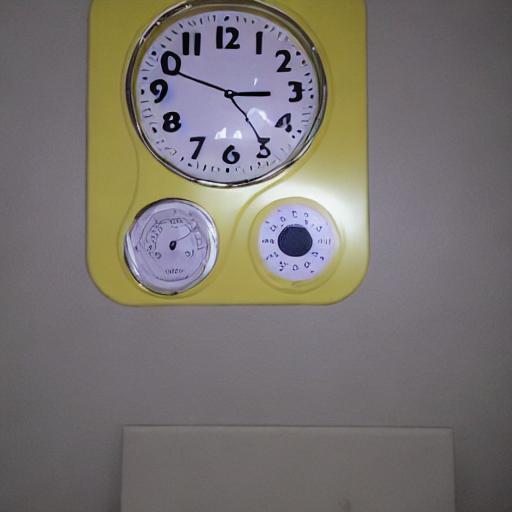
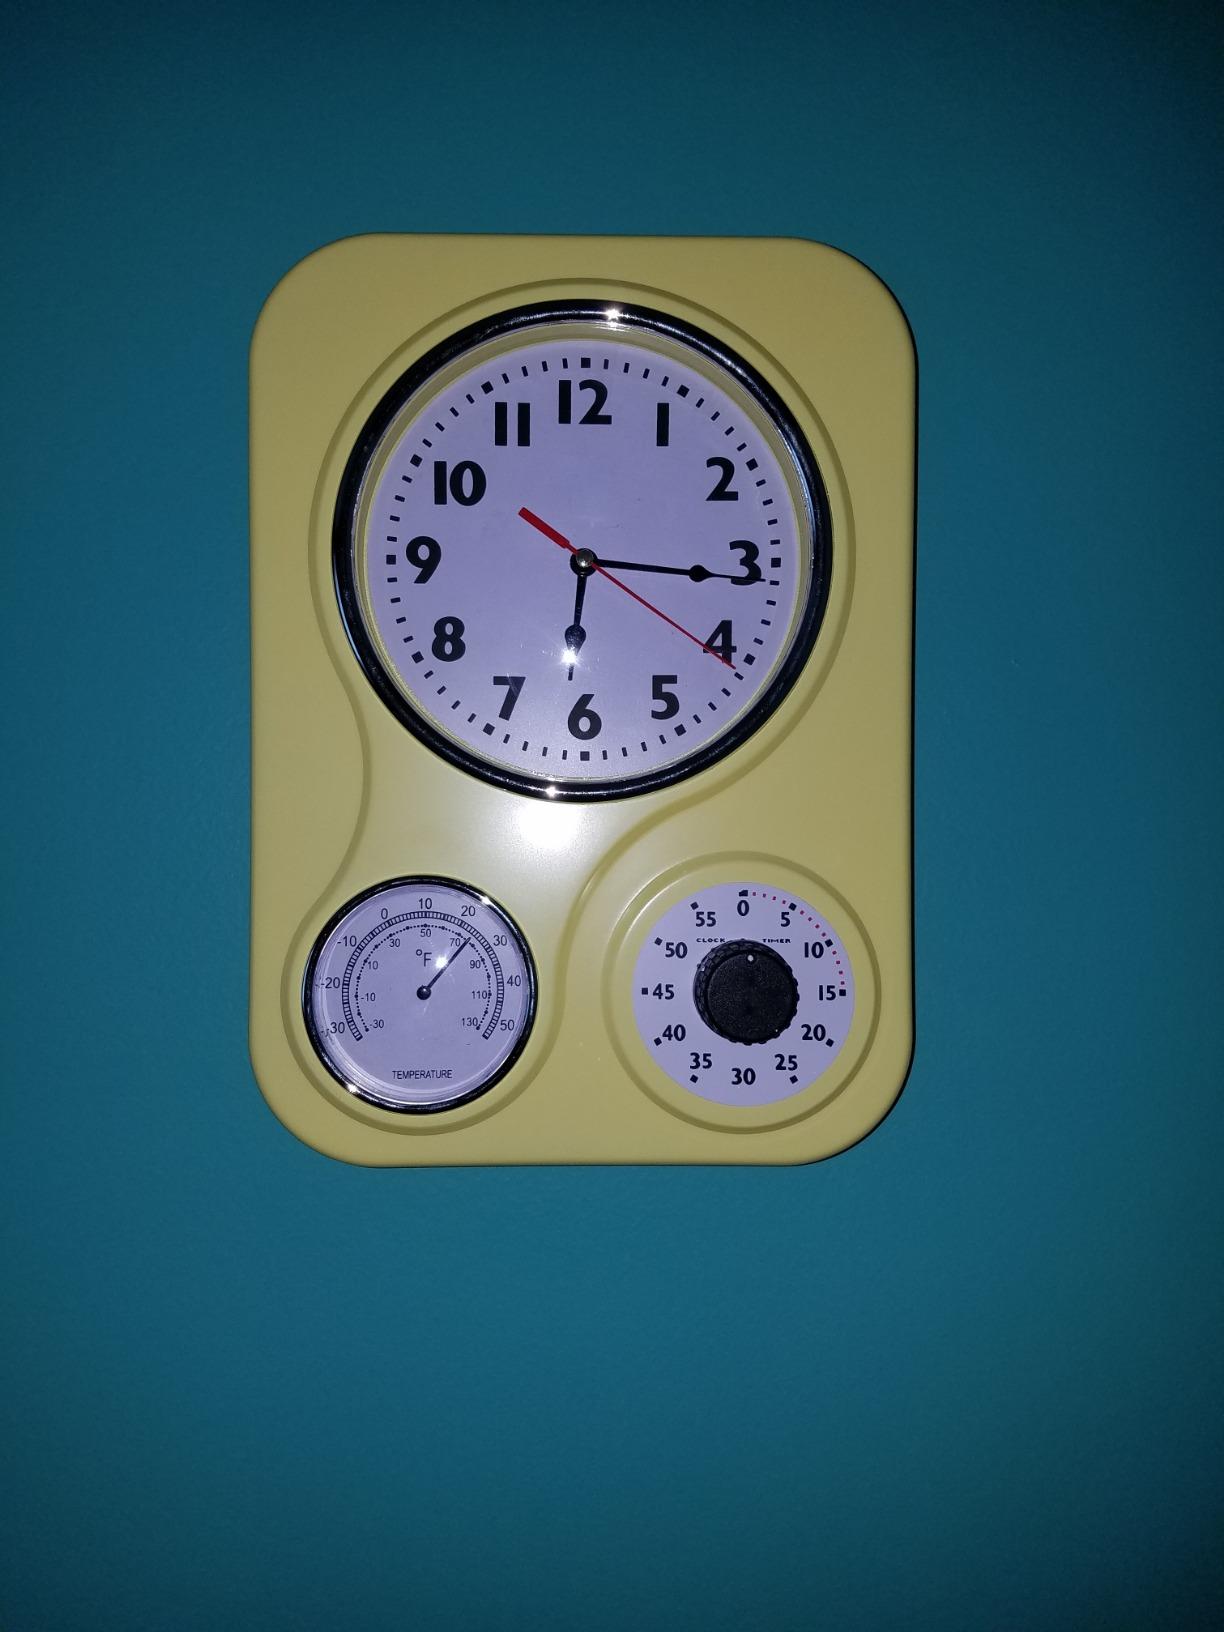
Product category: clock
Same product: no